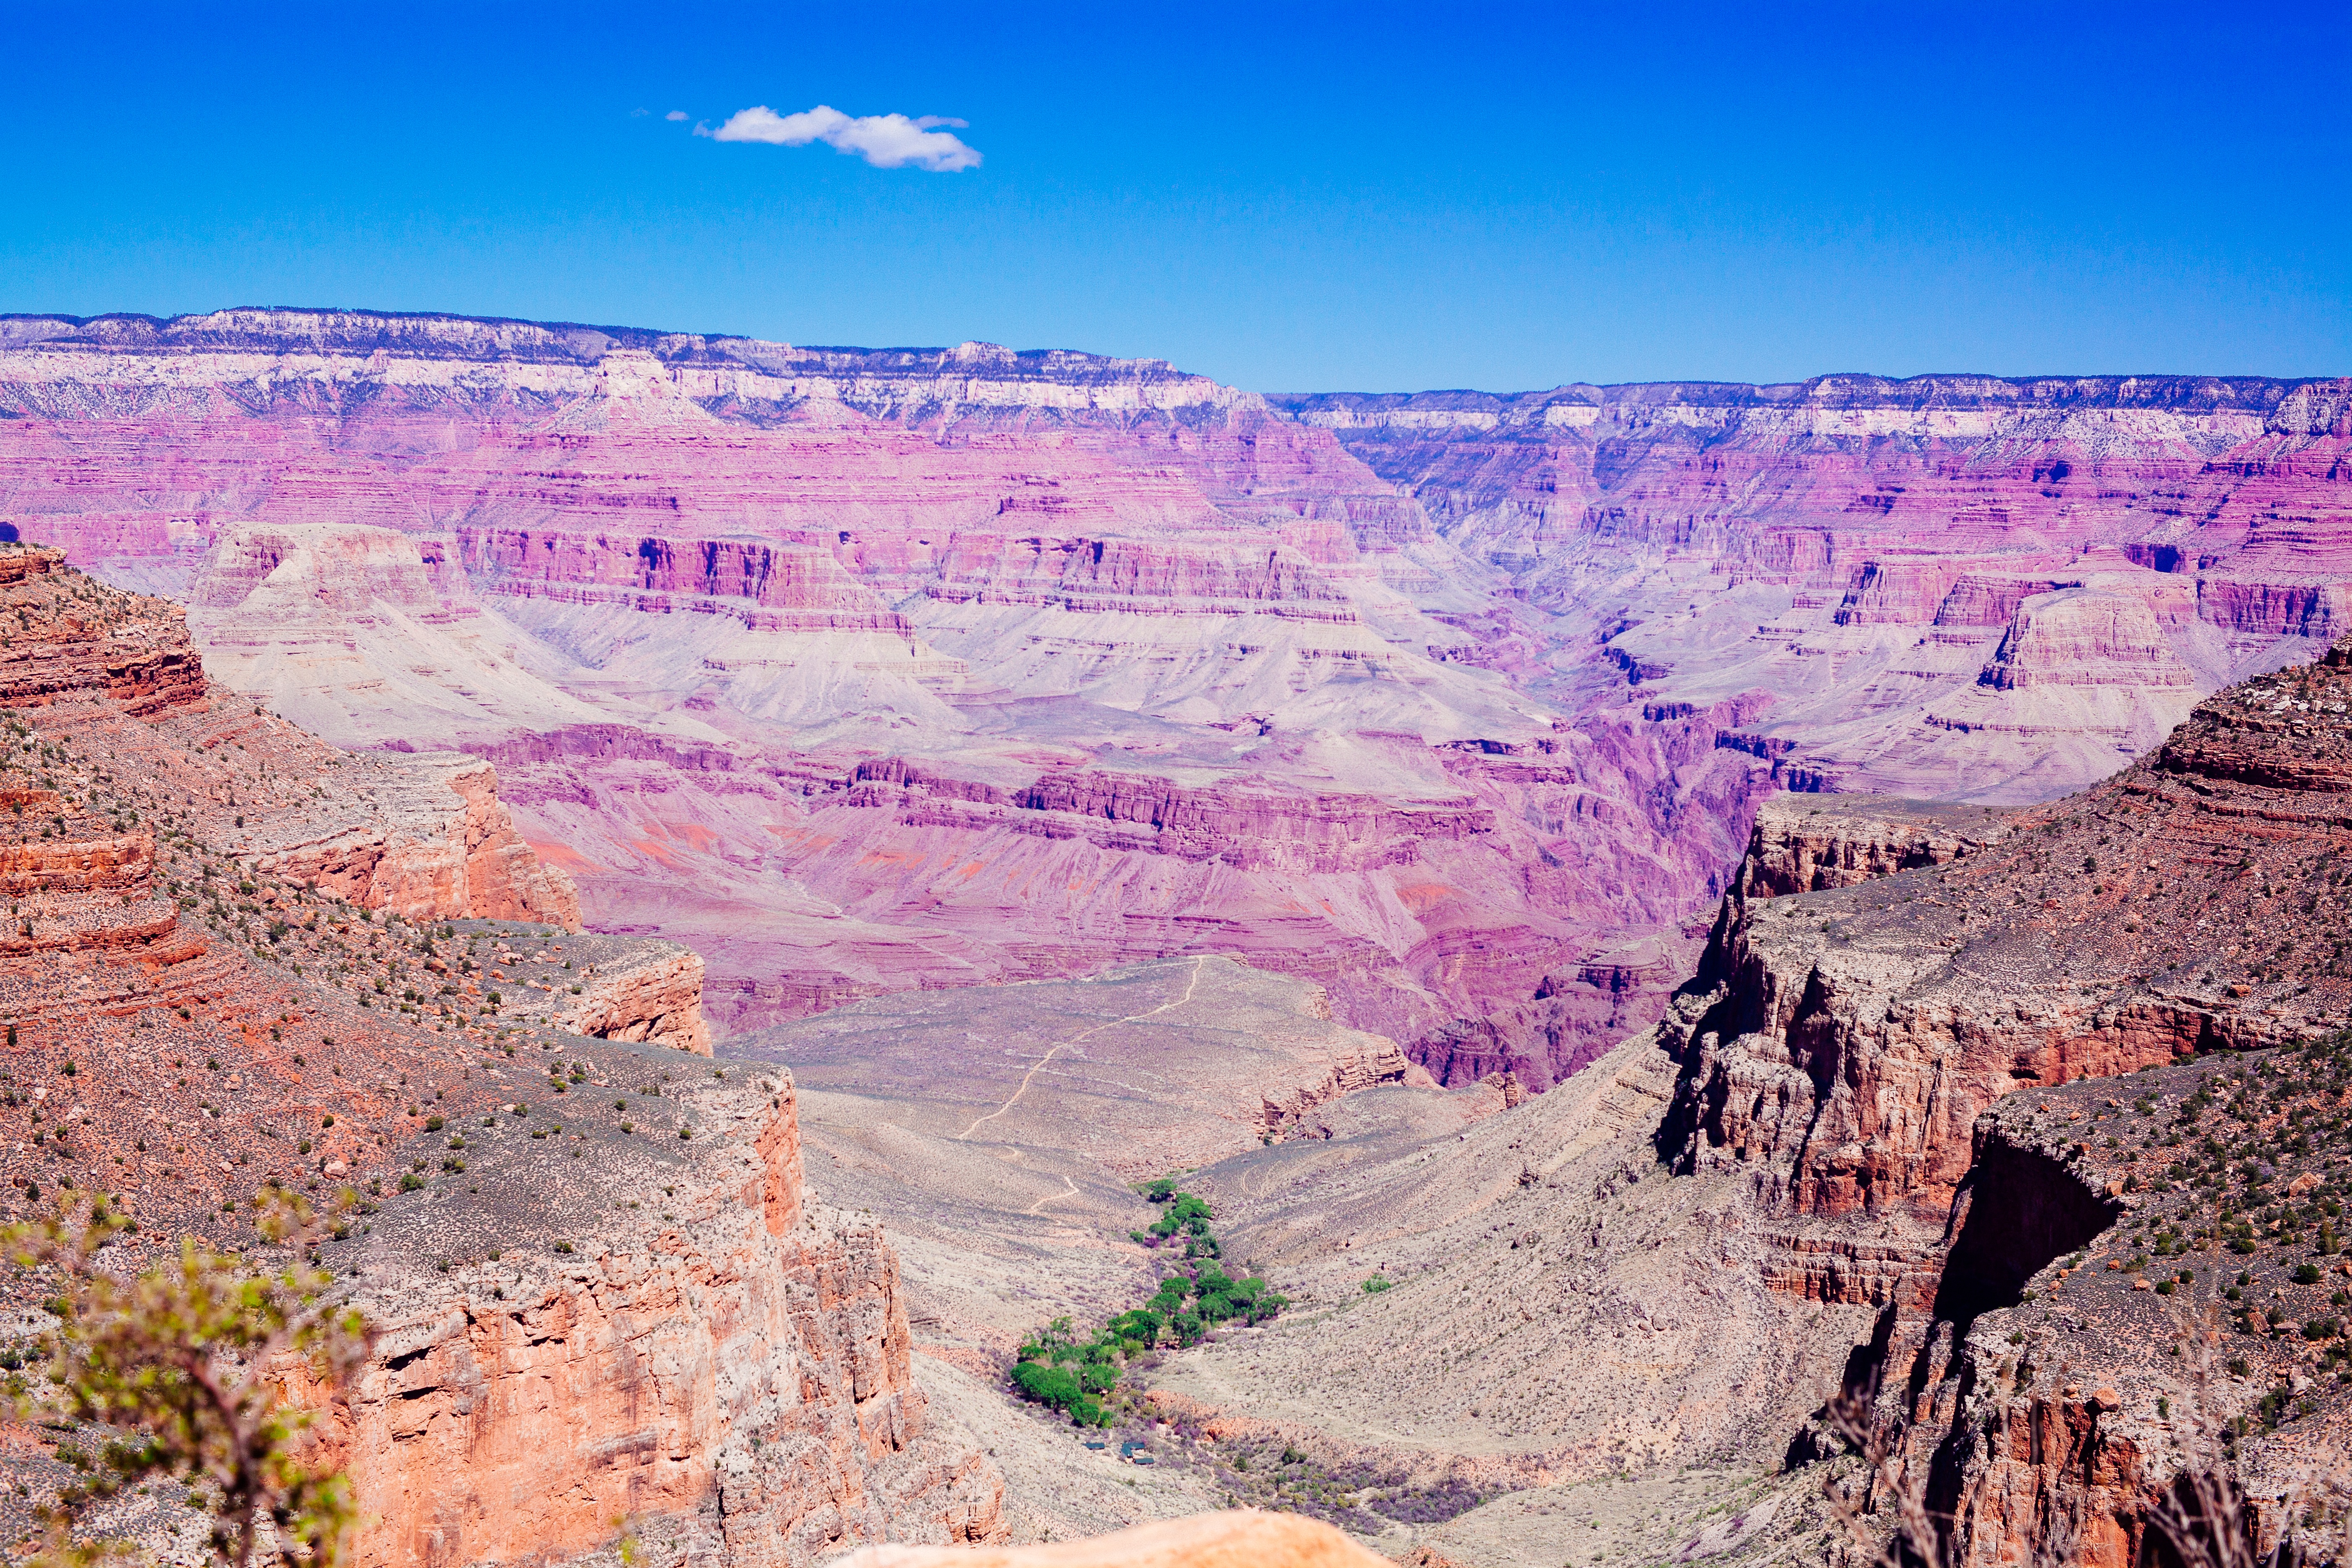
valley, formation, canyon, terrain, national park, geology, badlands, plateau, wadi, landform, geographical feature